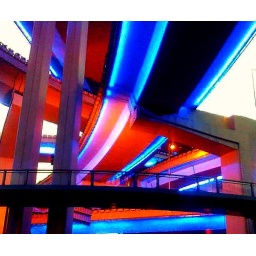
blue and red ...sun down in shanghai , elevated roads , yan an and middle ring collide